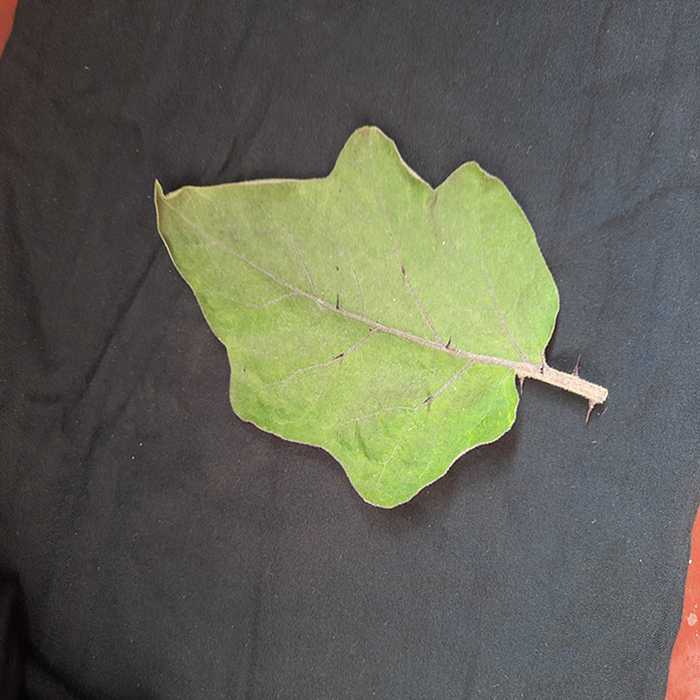
Plant: Eggplant
Label: Eggplant fresh leaf